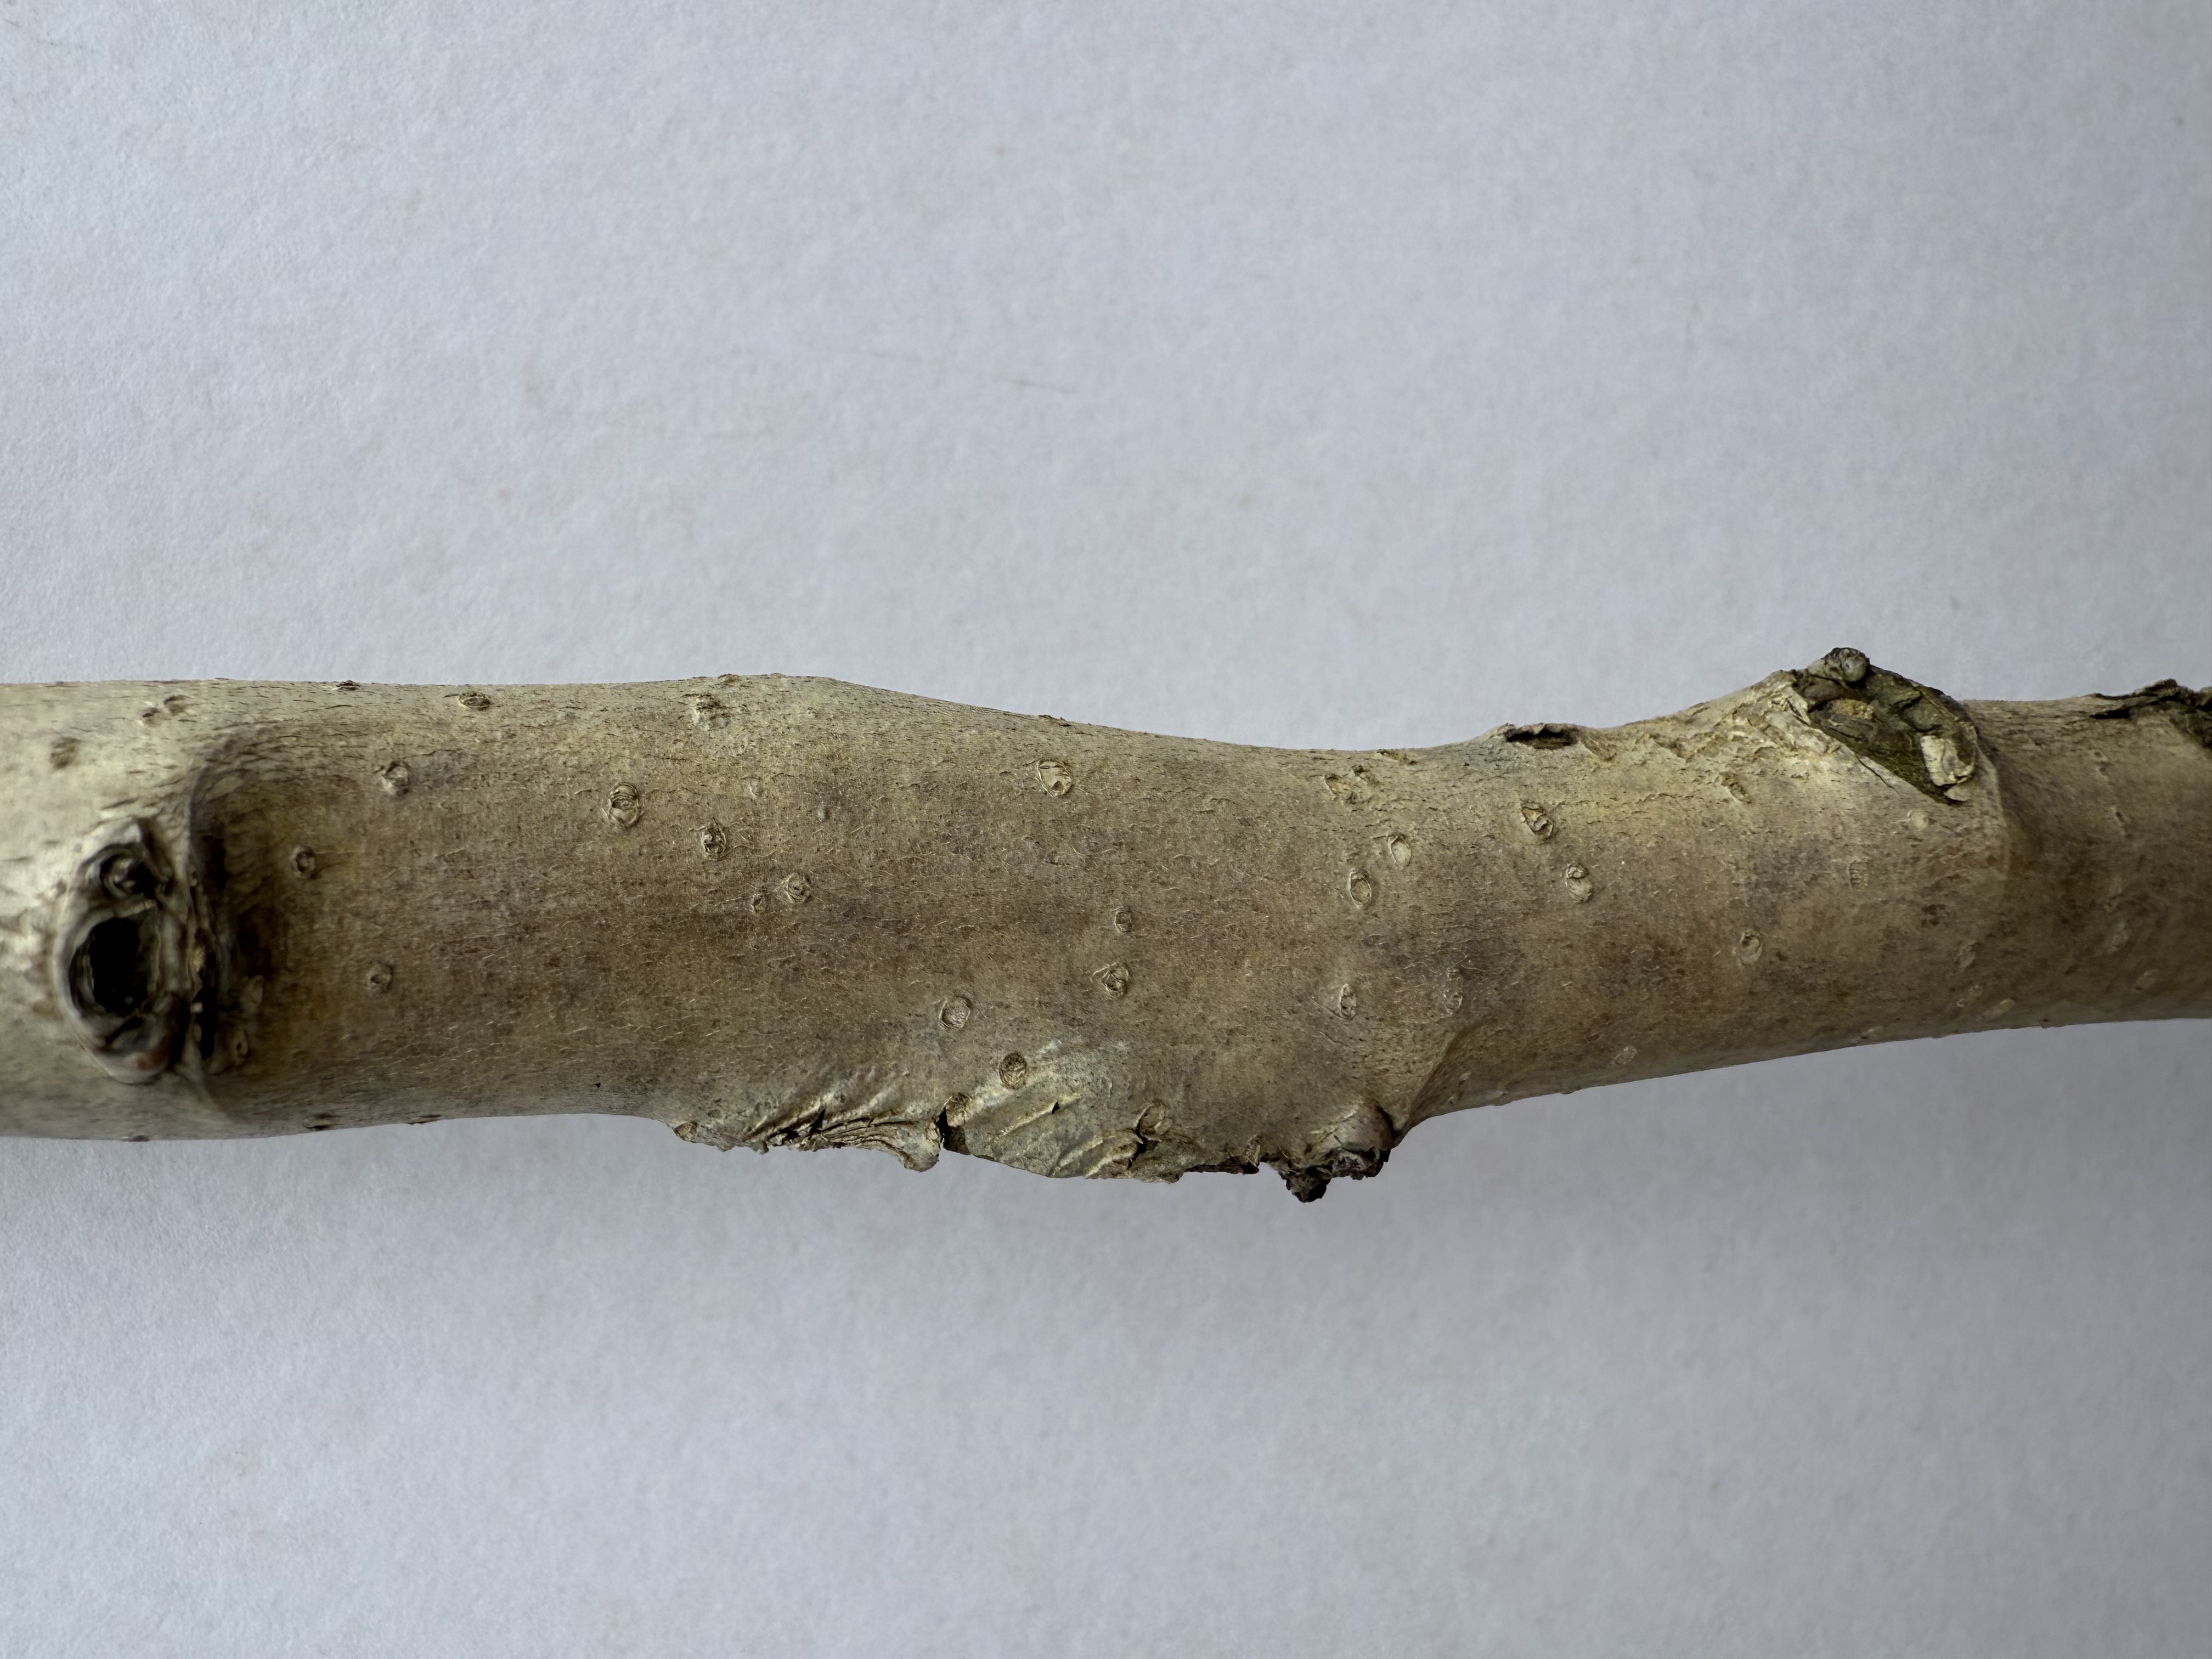
Variety: Medlar